Wien Simmering railway station

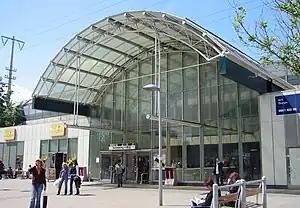
The station entrance in 2008

Wien Simmering (German for "Vienna Simmering") is a railway station located in the Simmering district of Vienna, Austria. Opened in 1976, it is owned and operated by the Austrian Federal Railways (ÖBB), and is served by international, regional and S-Bahn trains.